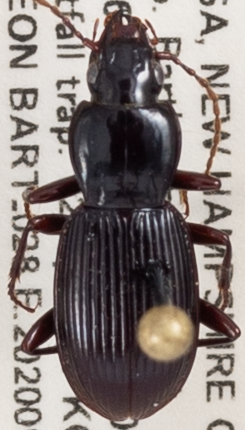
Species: Pterostichus tristis
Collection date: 2020-09-02
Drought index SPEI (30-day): -0.976
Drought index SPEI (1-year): -0.156
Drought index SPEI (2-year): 0.558